Traditional education in Ethiopia

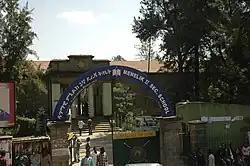
Menelik II School in Addis Ababa opened in 1908

In 1617, the Portuguese Jesuits were active through northern part of Ethiopia, in Gondar and Tigray Province, to focus seminaries and mission school. They taught students to write Amharic and Portuguese languages in order to know the Bible thoroughly. Missionaries expansion was successful in the south region of Ethiopia, especially Afan Oromo speakers. In Welega, the Swedish missionaries trained Ethiopian Protestants to spread beliefs and translate Holy Bible to vernacular language (Afan Oromo) by renown translator Onesimos Nesib, popularly known as Abbaa Gammachiis, to spread medical facility and modernization through teaching the Bible. The chief leaders also used to prescribe Waaqeffanna in favor of strengthen European diplomatic ties.